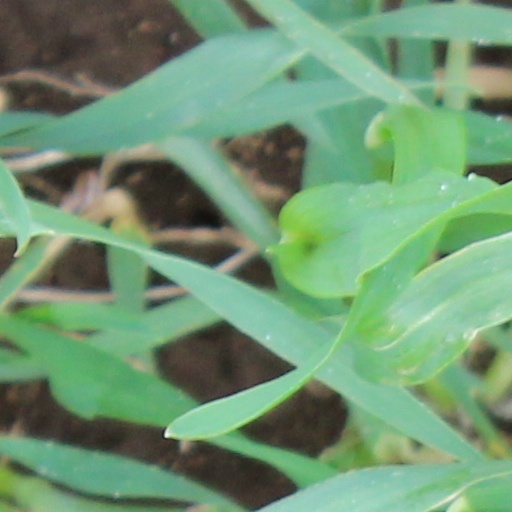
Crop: wheat